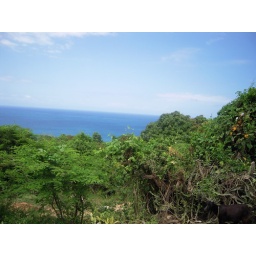
Scrubby trees near the ocean, north coast of Haiti.